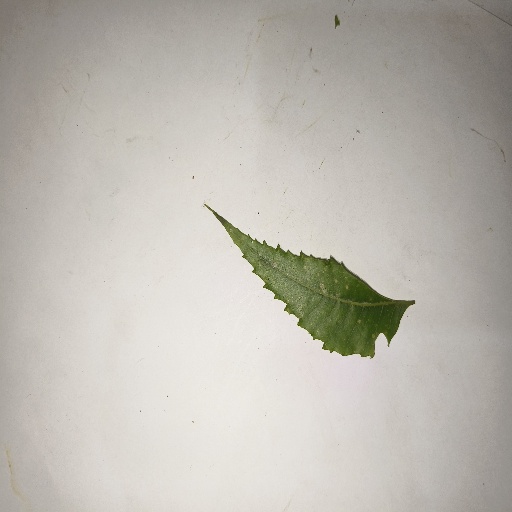
Species: Neem
Leaf condition: Shot Hole Leaf